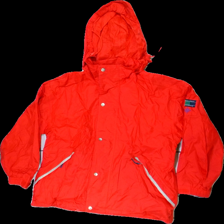
View: front
Type: Jacket
Category: Unisex
Brand: Not in the list
Brand text on label: Norman Wells Sportswear
Colors: Red
Material: 100% nylon
Cut: Regular
Season: Spring
Trend: Sports
Stains: Minor
Holes: Minor
Price range: <50
Recommended usage: Export